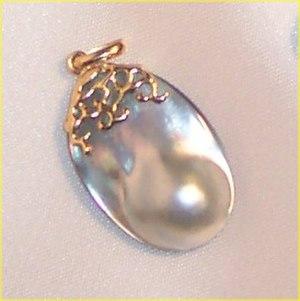
La perliculture ou nacroculture désigne l'activité humaine qui consiste à cultiver les huîtres perlières, soit à les élever, à les greffer et à les entretenir pour en obtenir des perles de qualité.